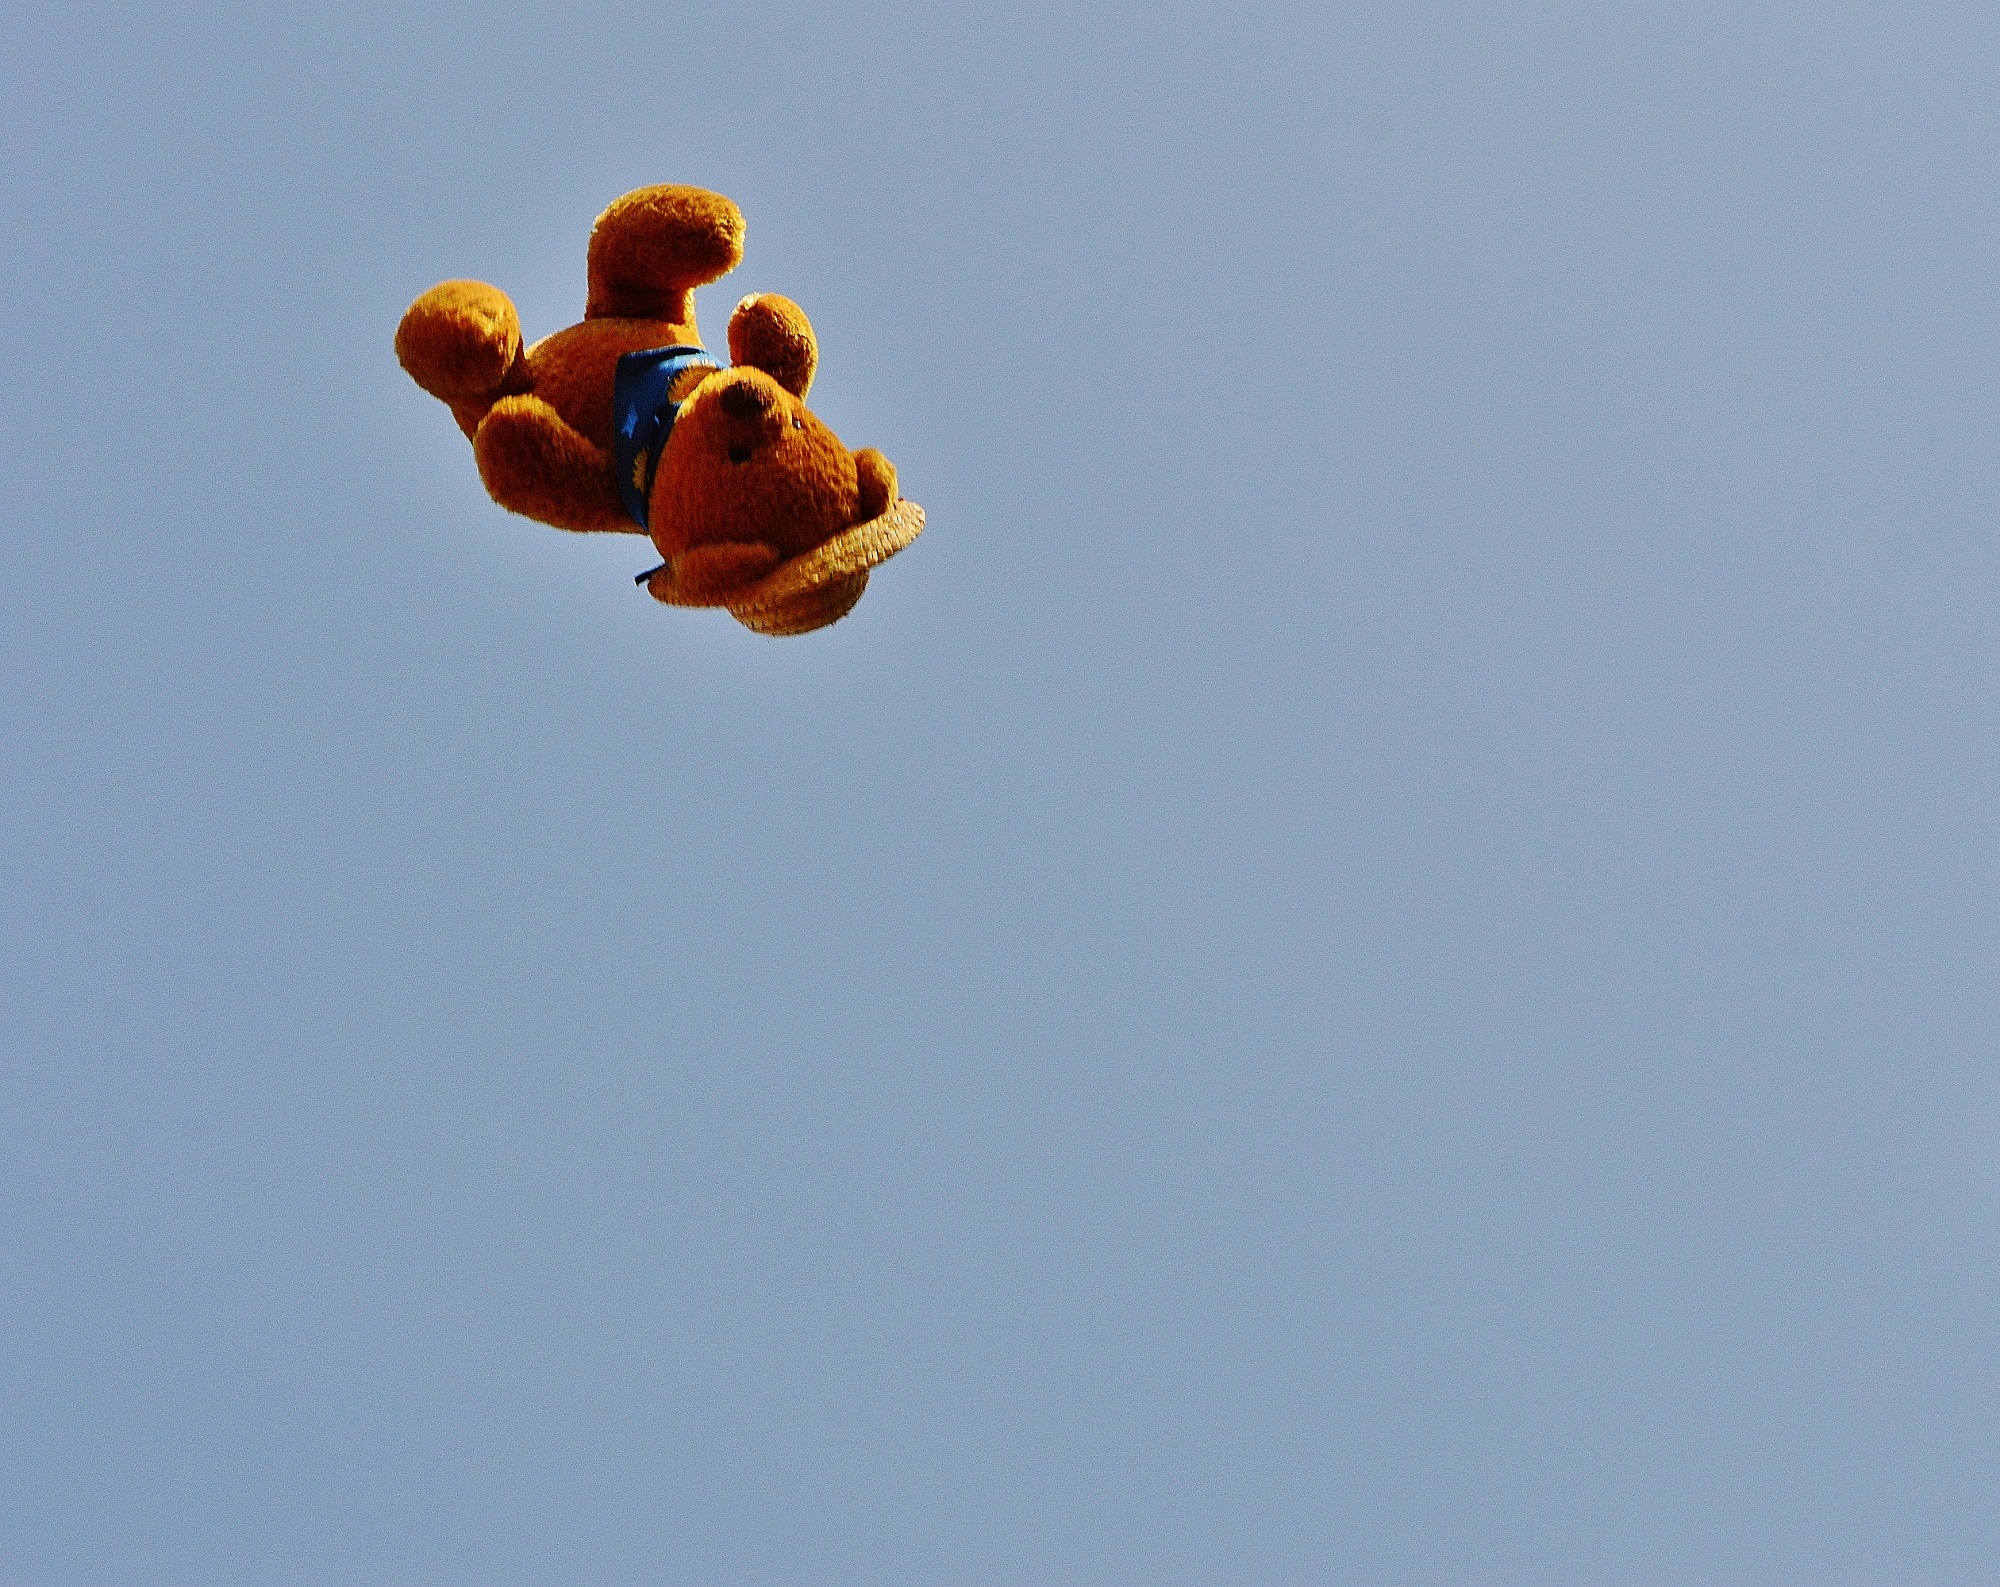
sky, flower, fly, bear, extreme sport, toy, parachute, fun, sports, funny, plush, parasailing, teddy, parachuting, flying teddy, atmosphere of earth, towed water sport